Pierre Maréchal

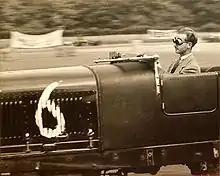
Maréchal racing his Bentley

He ran a modified 6 ½ Litre Bentley Speed Six after the war but declared a preference for his Duesenberg as a road car. He raced the Bentley, a rare short-chassis version thought to have been the pre-war factory racing team’s spare car, with "signal success." Briggs Cunningham, the American millionaire racer, sports car constructor, and car collector, bought the car from Maréchal's widow and it was later acquired, together with the rest of Cunningham's collection, by Miles Collier. It is now displayed at the Revs Institute, formerly the Collier Automotive Museum, in Naples, Florida, USA.